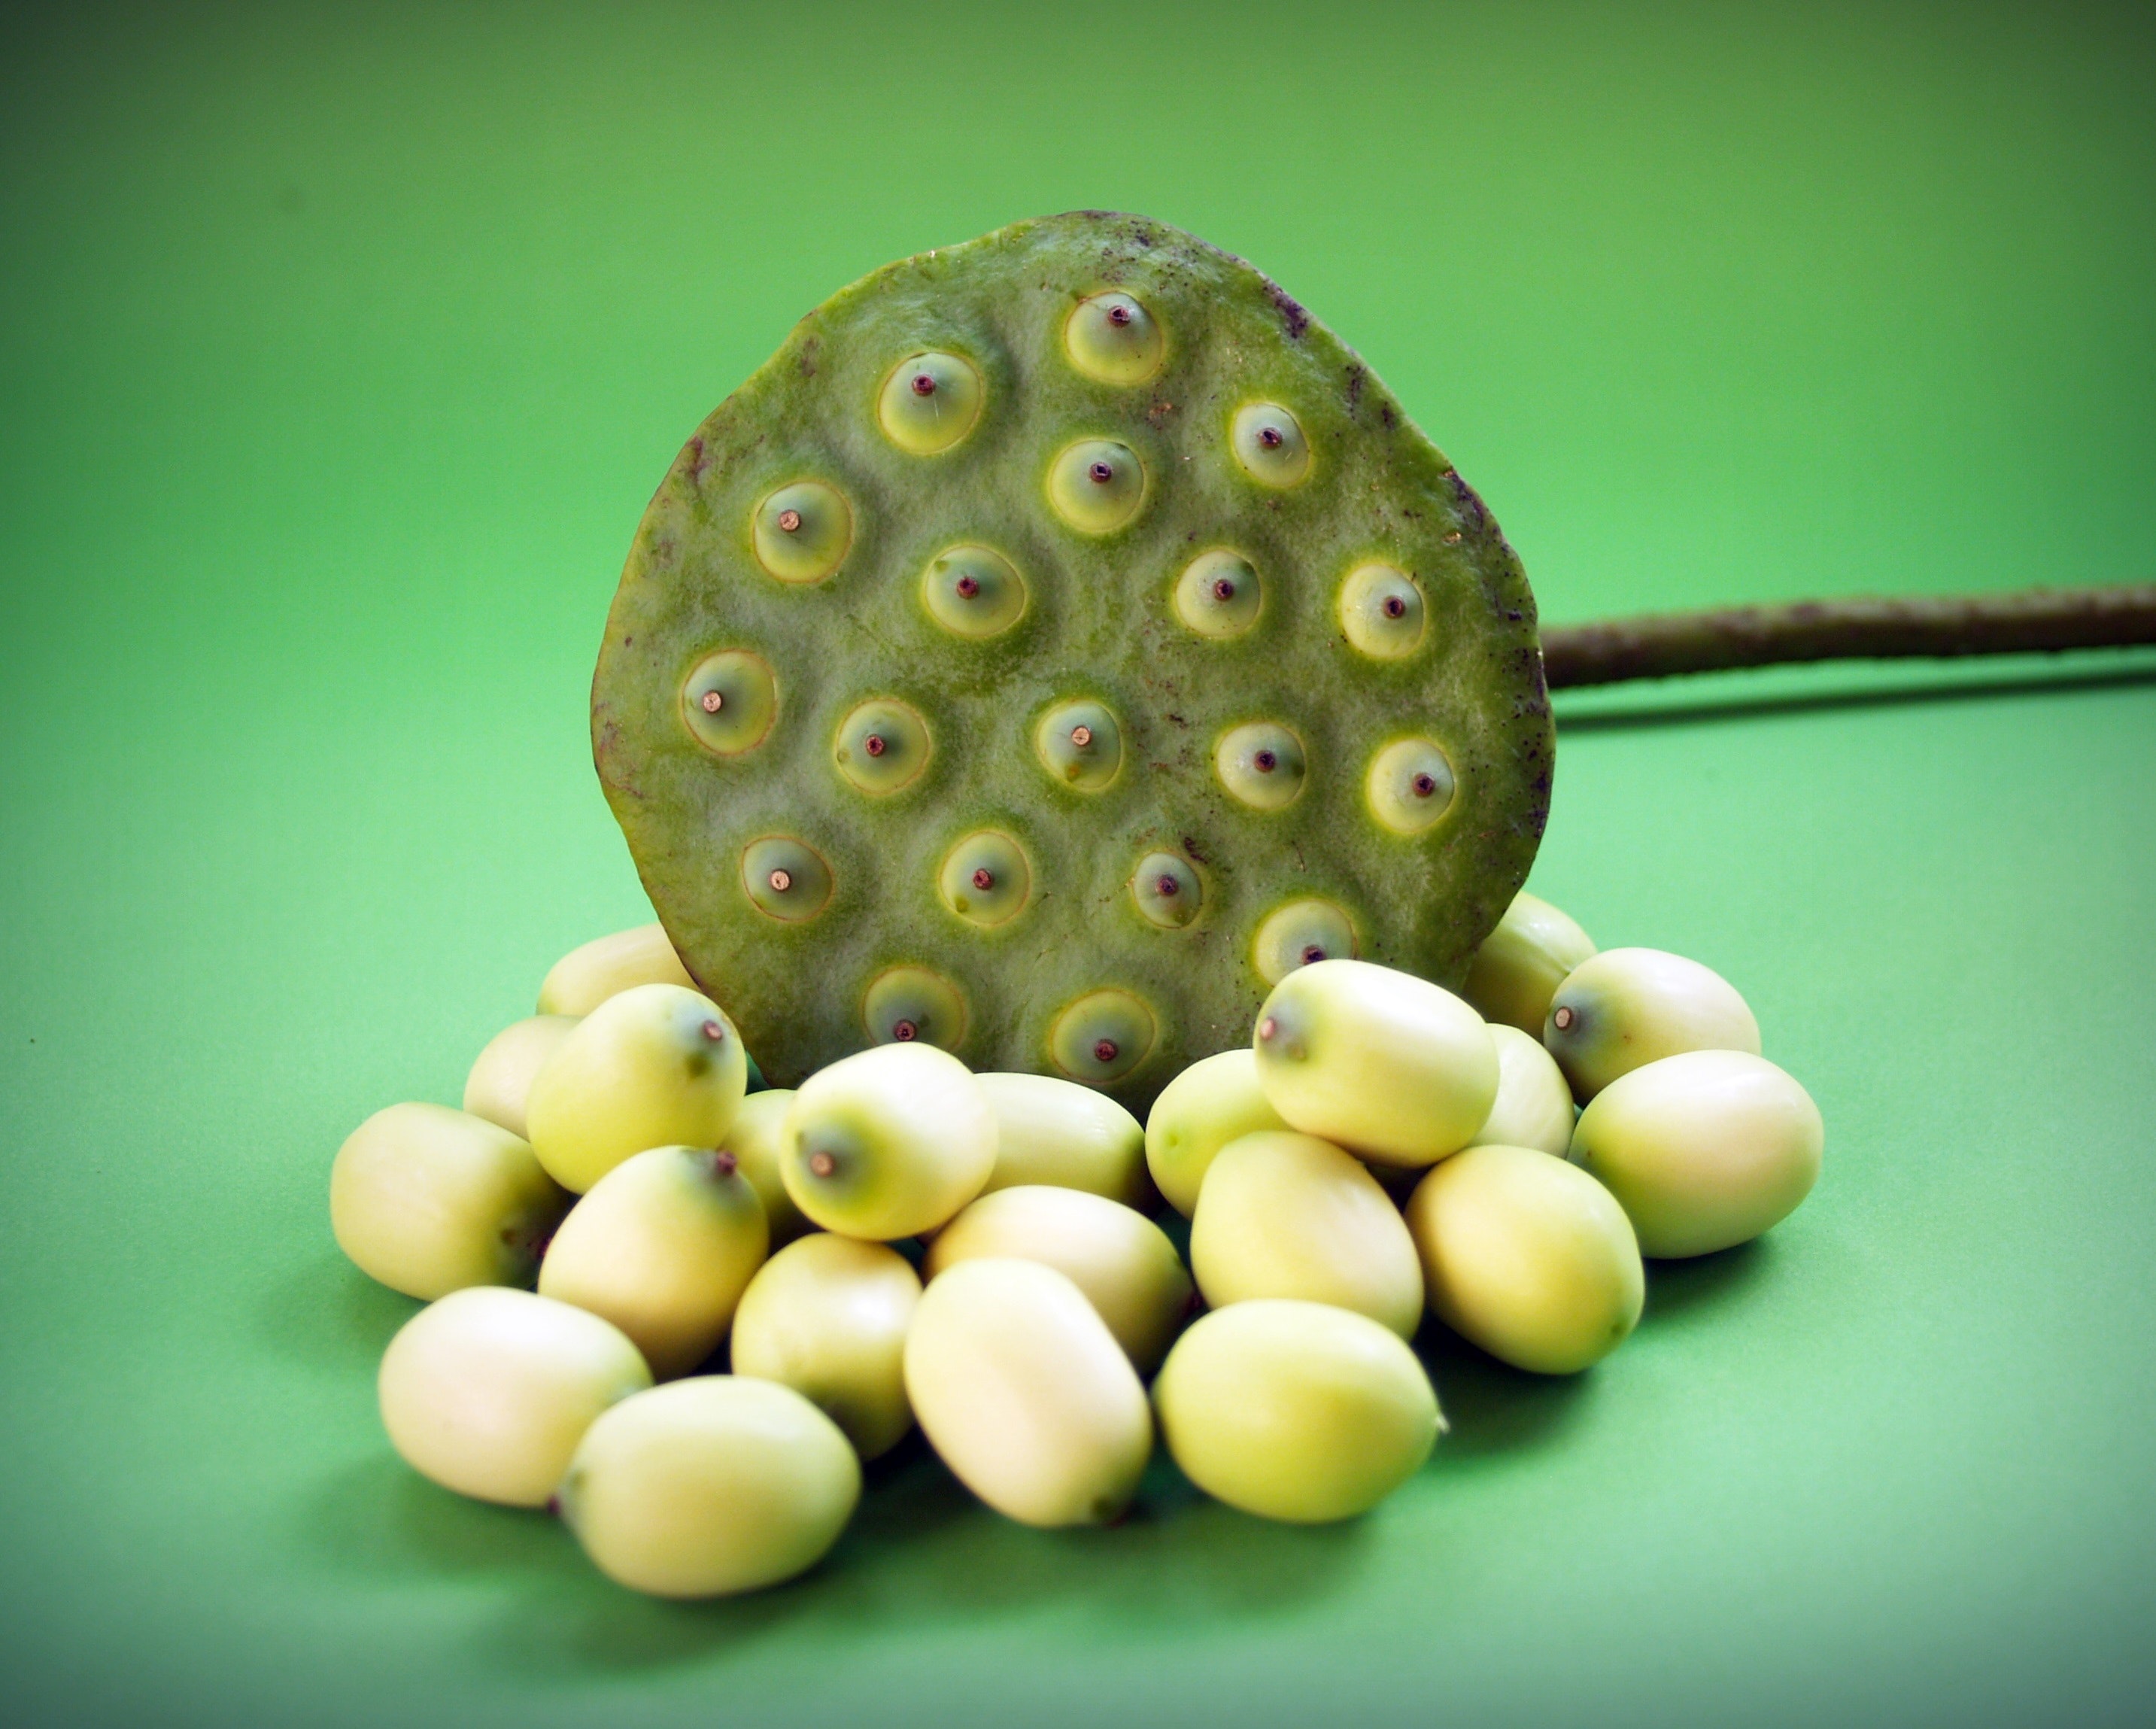
fruit, plant, food, produce, legume